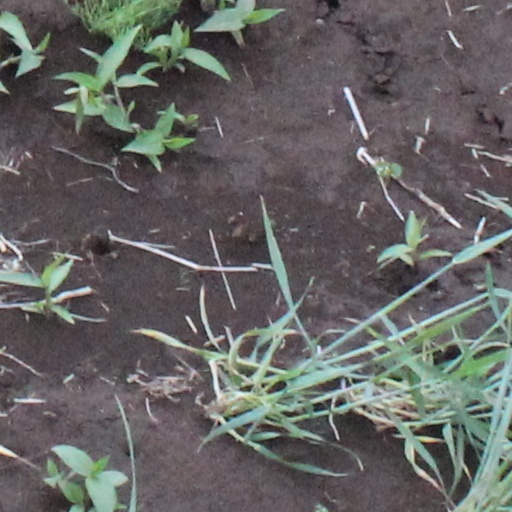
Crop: wheat